Shiodamachi Station

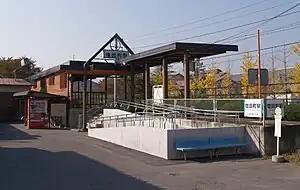
Shiodamachi Station in October 2009

is a railway station in the city of Ueda, Nagano, Japan, operated by the private railway operating company Ueda Electric Railway.